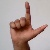
The image shows a hand gesture representing the letter 'L' in Indian Sign Language.